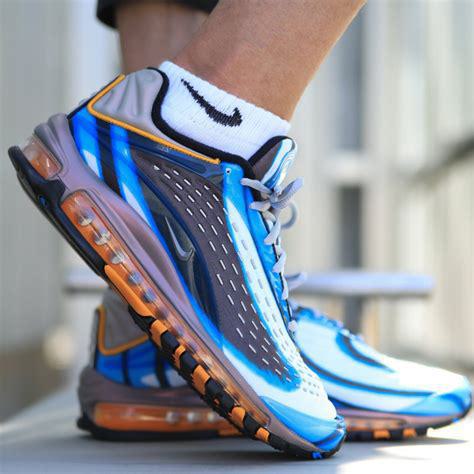
Brand: Nike
Model: Air Max Deluxe